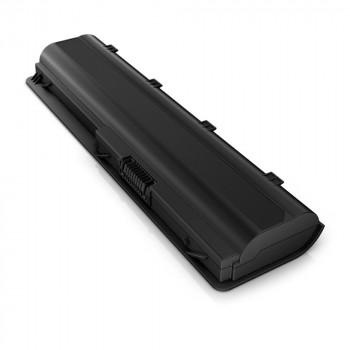
0B200-01200300M | Asus 2-Cell Battery 37WHr 4829 X-Series X555
Condition Refurbished Availability In Stock
Brand: Asus
Category: Electronics > Electronics Accessories > Power > Batteries > Laptop Batteries